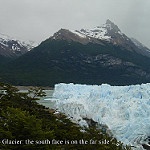
Label: glacier